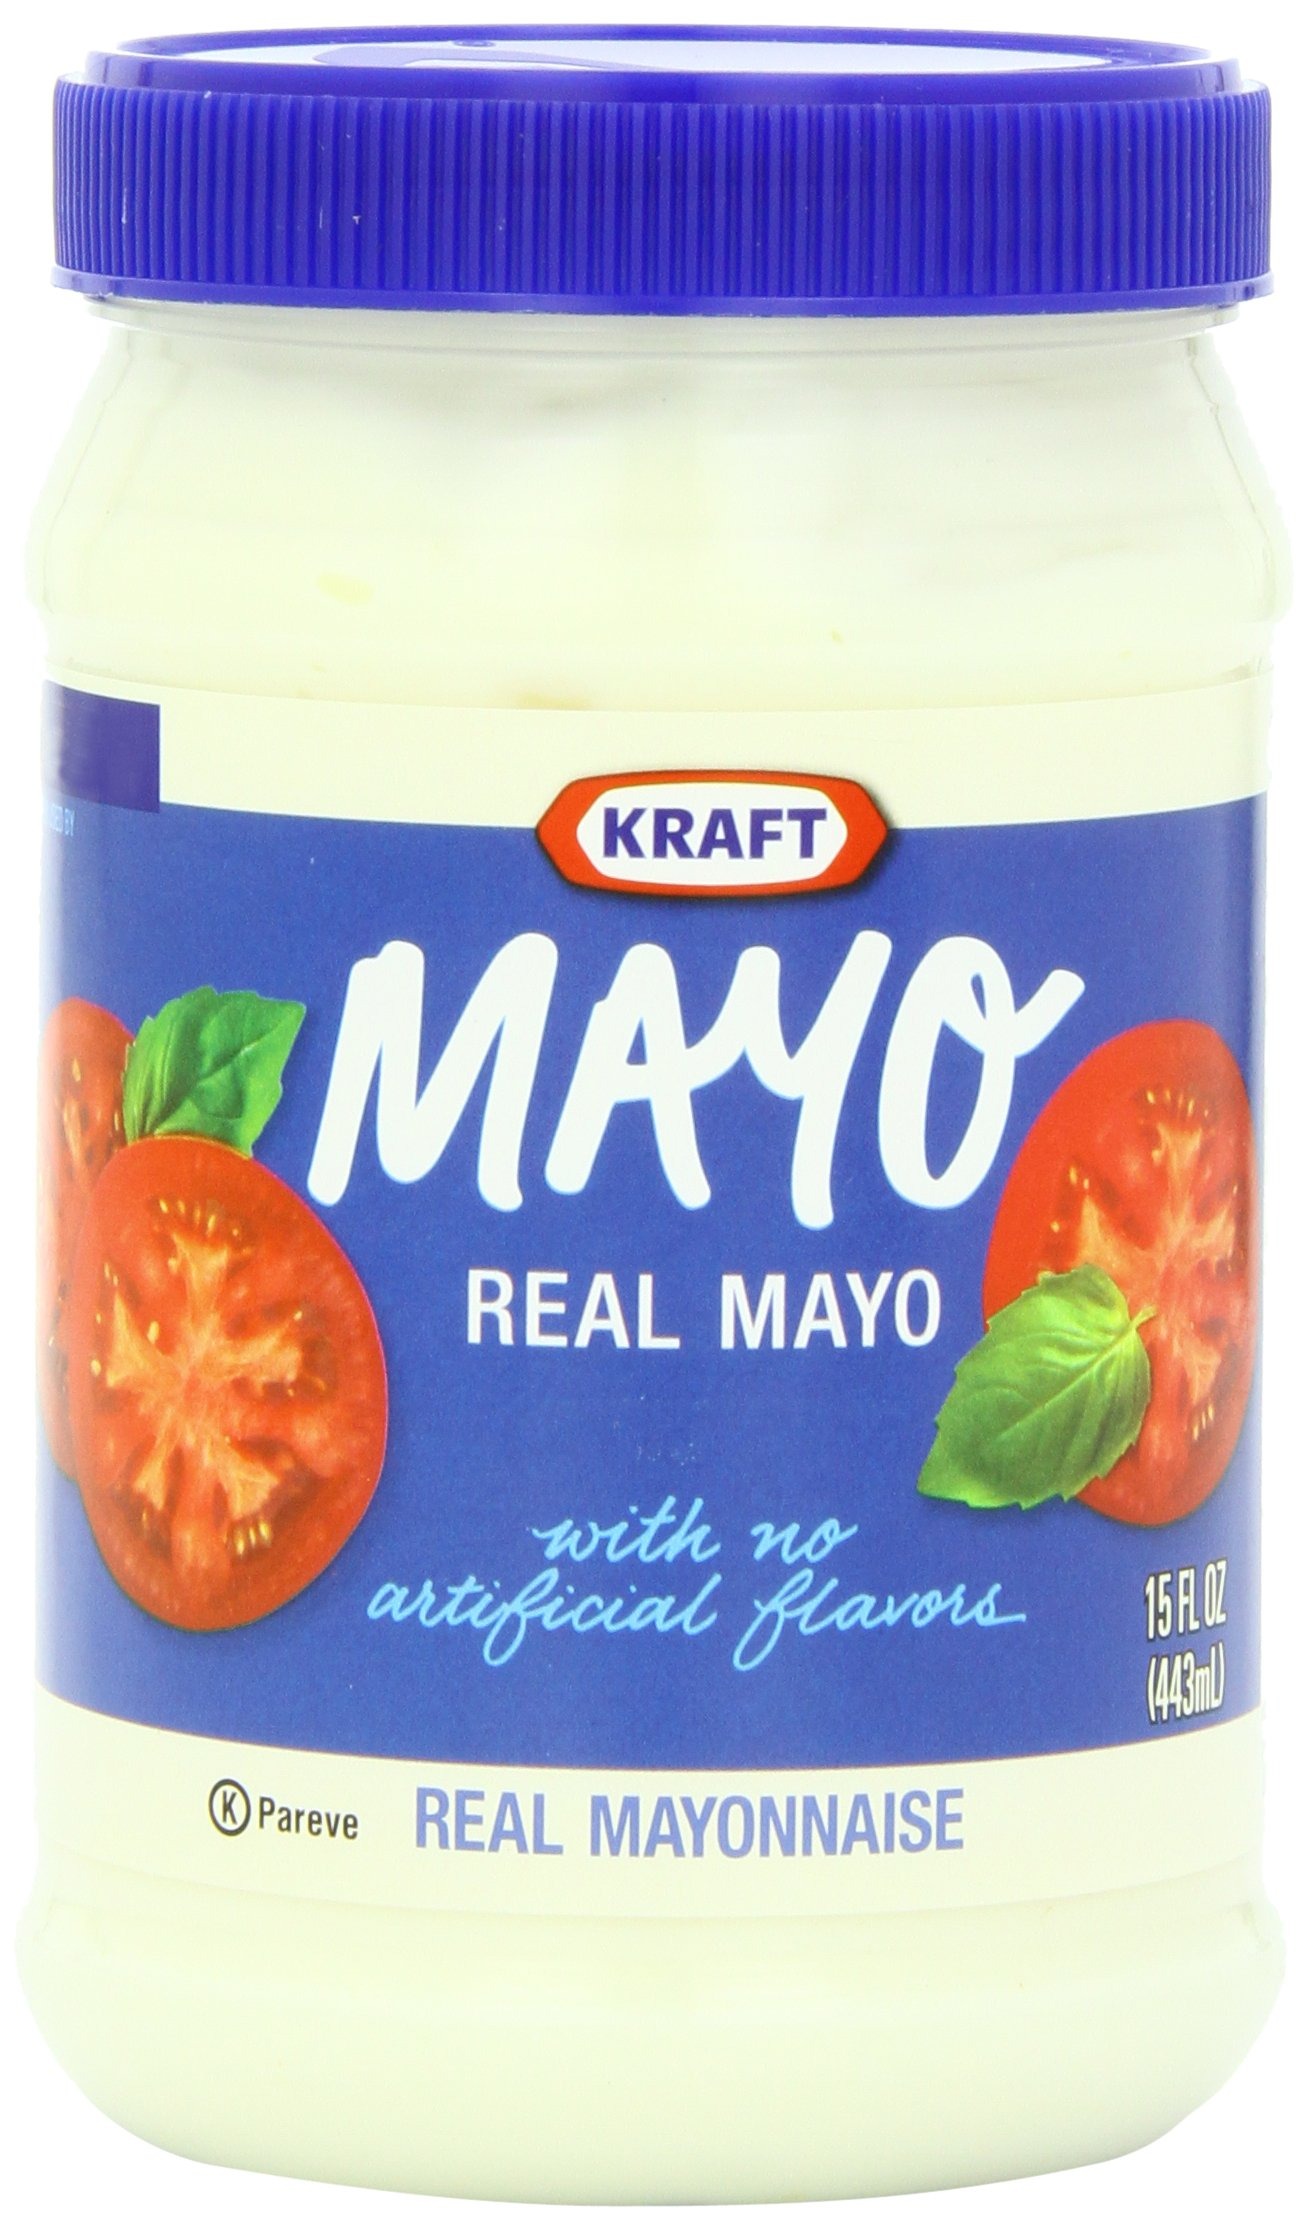
Item Name: Kraft Sandwich Shop Mayonnaise, 15-Ounce Jars (Pack of 4)
Bullet Point 1: No artificial flavors
Bullet Point 2: Classic Kraft mayo
Bullet Point 3: 100% real mayo
Bullet Point 4: Pack of 4 15-ounce jars
Value: 60.0
Unit: Fl Oz

Price: 3.98